Mission Accomplished speech

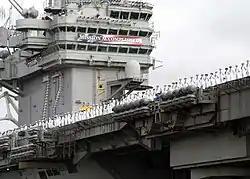
The USS "Abraham Lincoln" returning to port carrying the "Mission Accomplished" banner

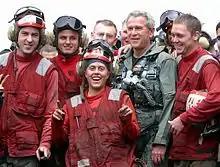
President George W. Bush poses for a photo with sailors immediately before his "Mission Accomplished" speech.

On May 1, 2003, Bush became the first sitting president to arrive in an arrested landing in a fixed-wing aircraft on an aircraft carrier when he arrived at the USS "Abraham Lincoln" in a Lockheed S-3 Viking, dubbed "Navy One", as the carrier lay just off the San Diego coast, having returned from combat operations in the Persian Gulf. He posed for photographs with pilots and members of the ship's crew while wearing a flight suit. A few hours later, he gave a speech announcing the end of major combat operations in the Iraq War. Behind and above him hung a banner that said "Mission Accomplished."